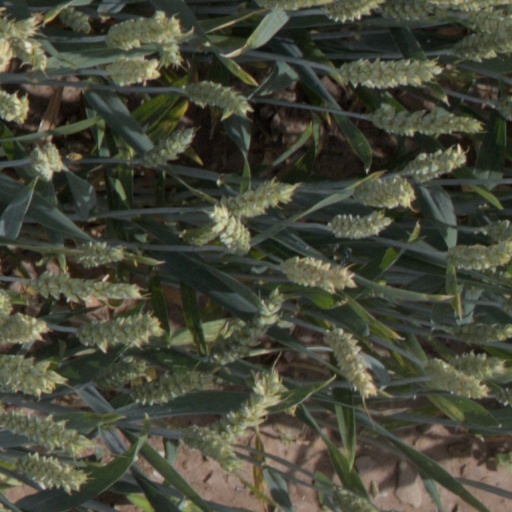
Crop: wheat